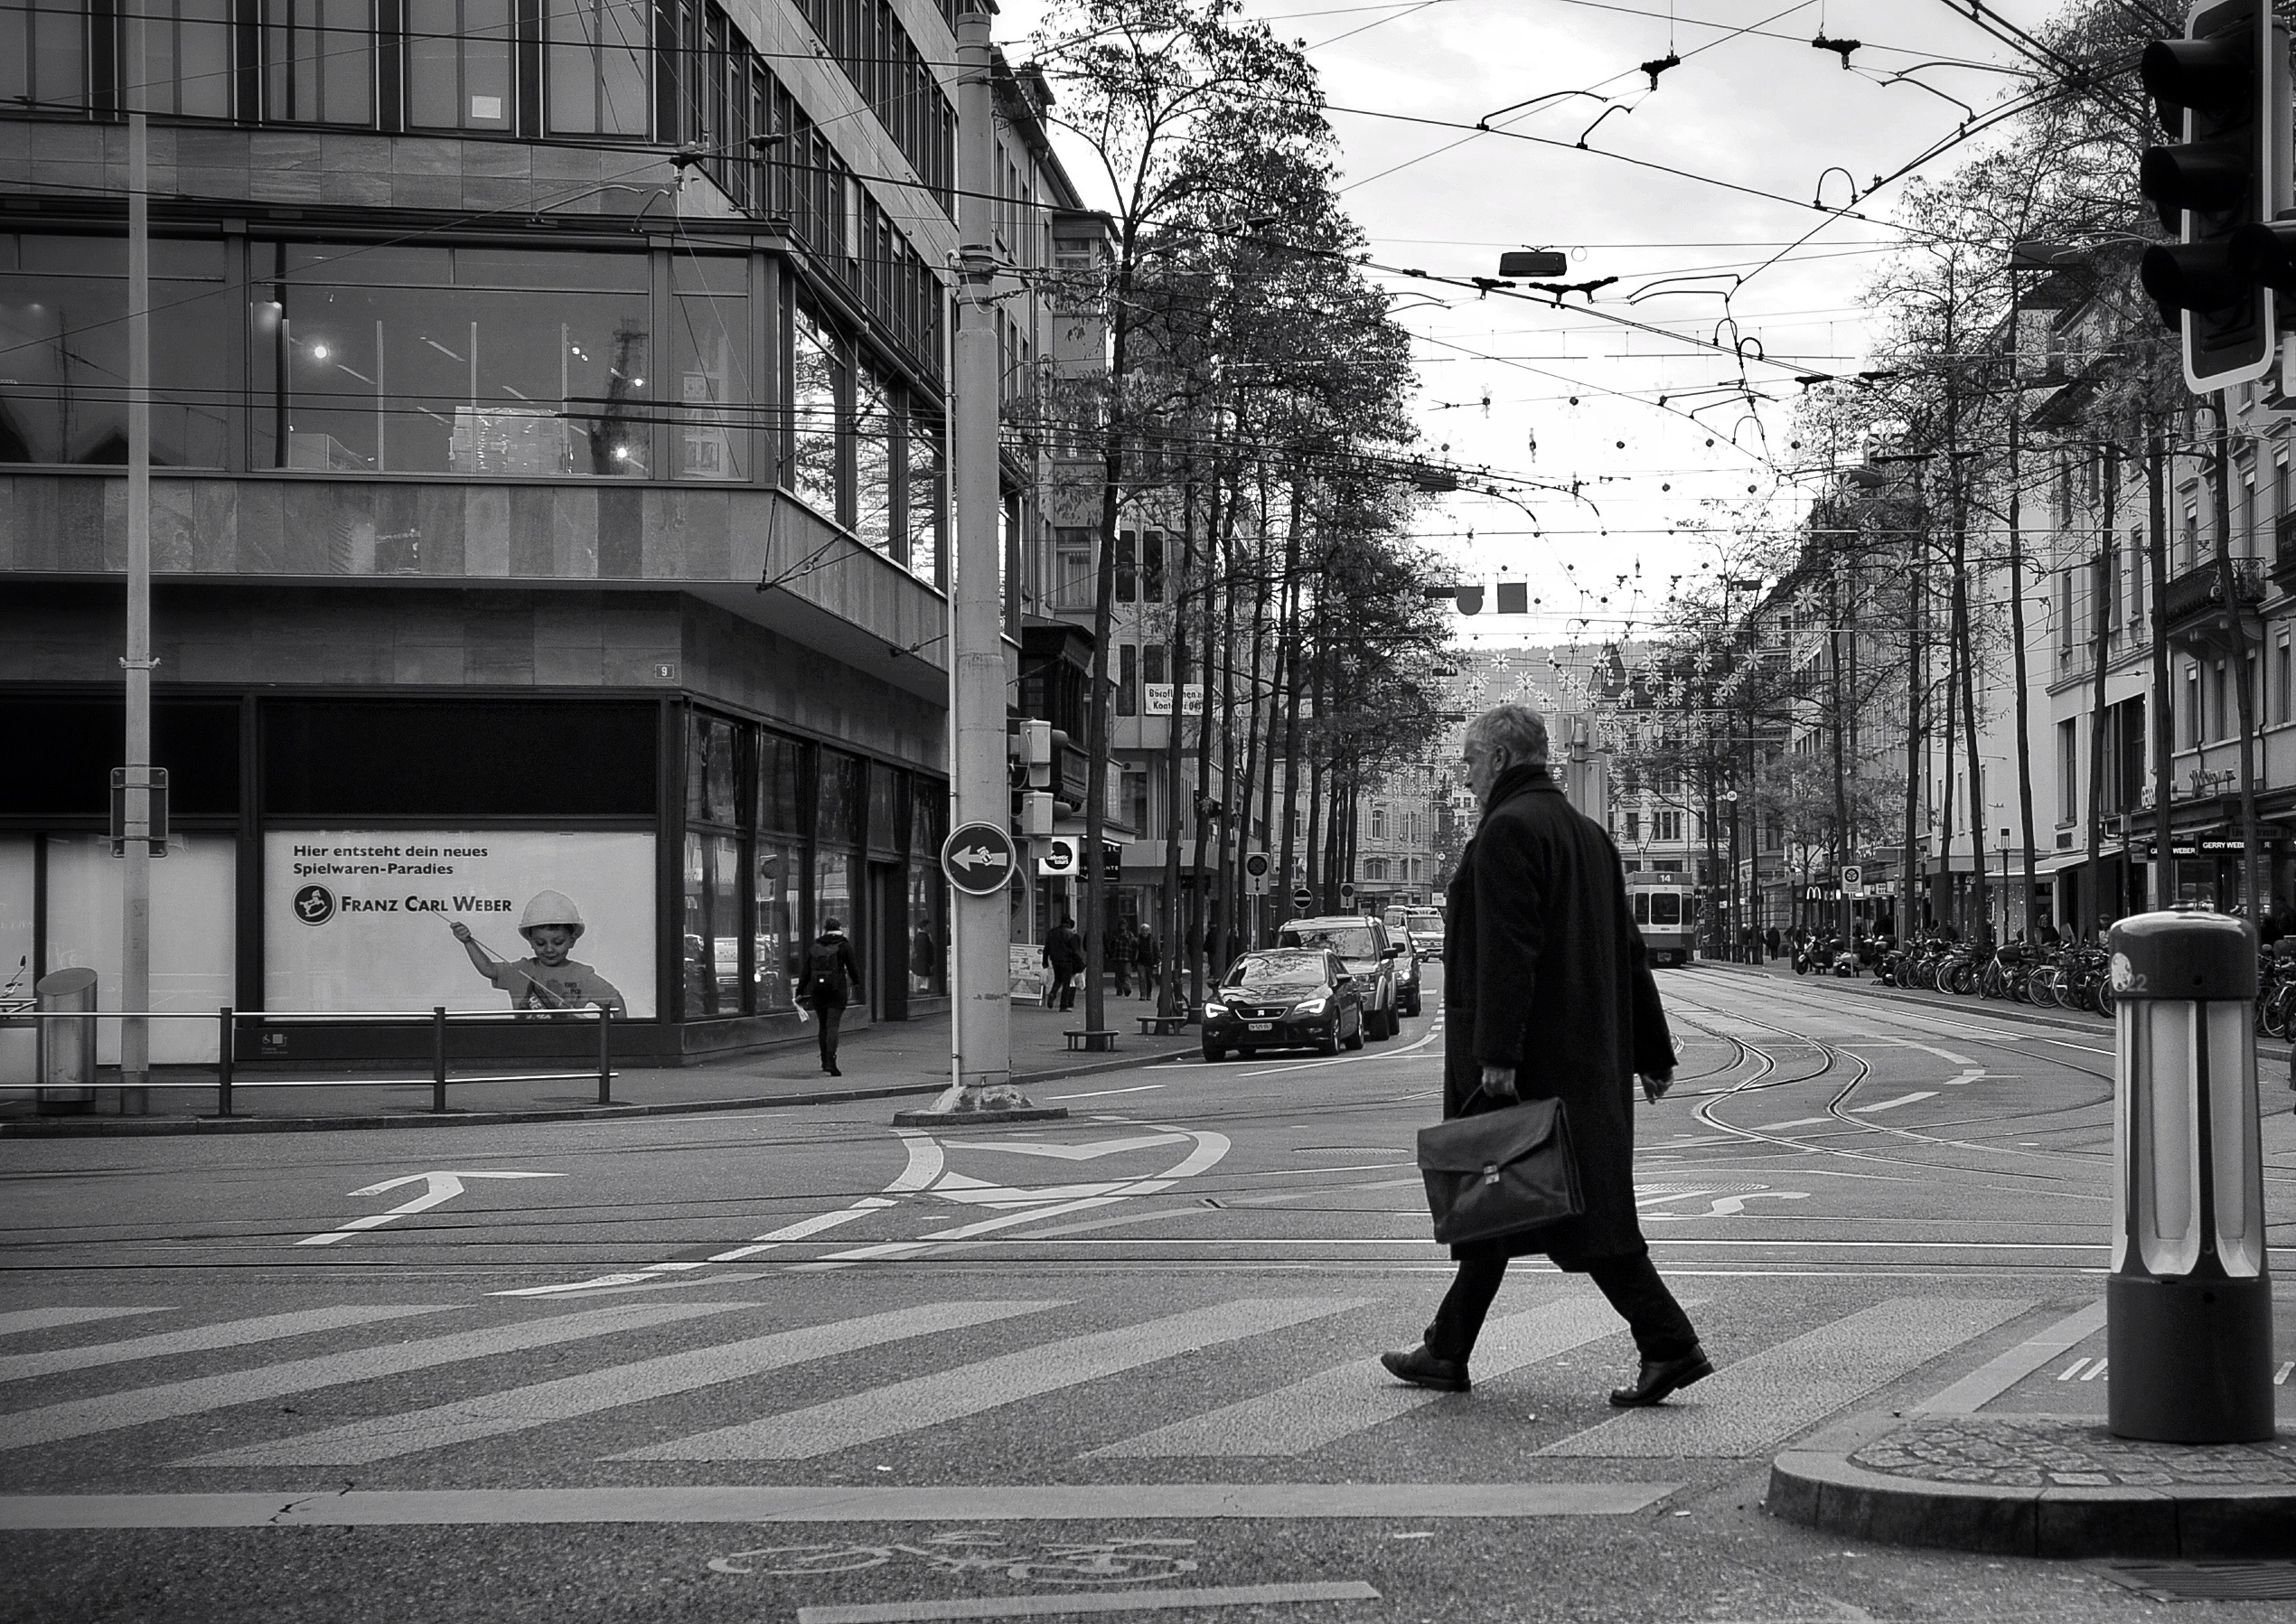
pedestrian, black and white, people, road, street, photography, alley, city, urban, autumn, nikon, black, monochrome, lane, streetphotography, flickr, bw, 2016, candid, art, infrastructure, photograph, snapshot, streetart, ch, schweiz, switzerland, herbst, zri, zurich, blancoynegro, snapseed, schwarzundweiss, streetscene, shape, strassenfotografie, mann, streetpix, thomas8047, onthestreets, iamnikon, d300s, blackandwithe, stadtansichten, streetphotographer, zrigrafien, streetartstreetlife, hofmanntmecom, zrichstreets, strassencene, stadtzrich, lwenstrasse, pedestrian crossing, urban area, monochrome photography, film noir